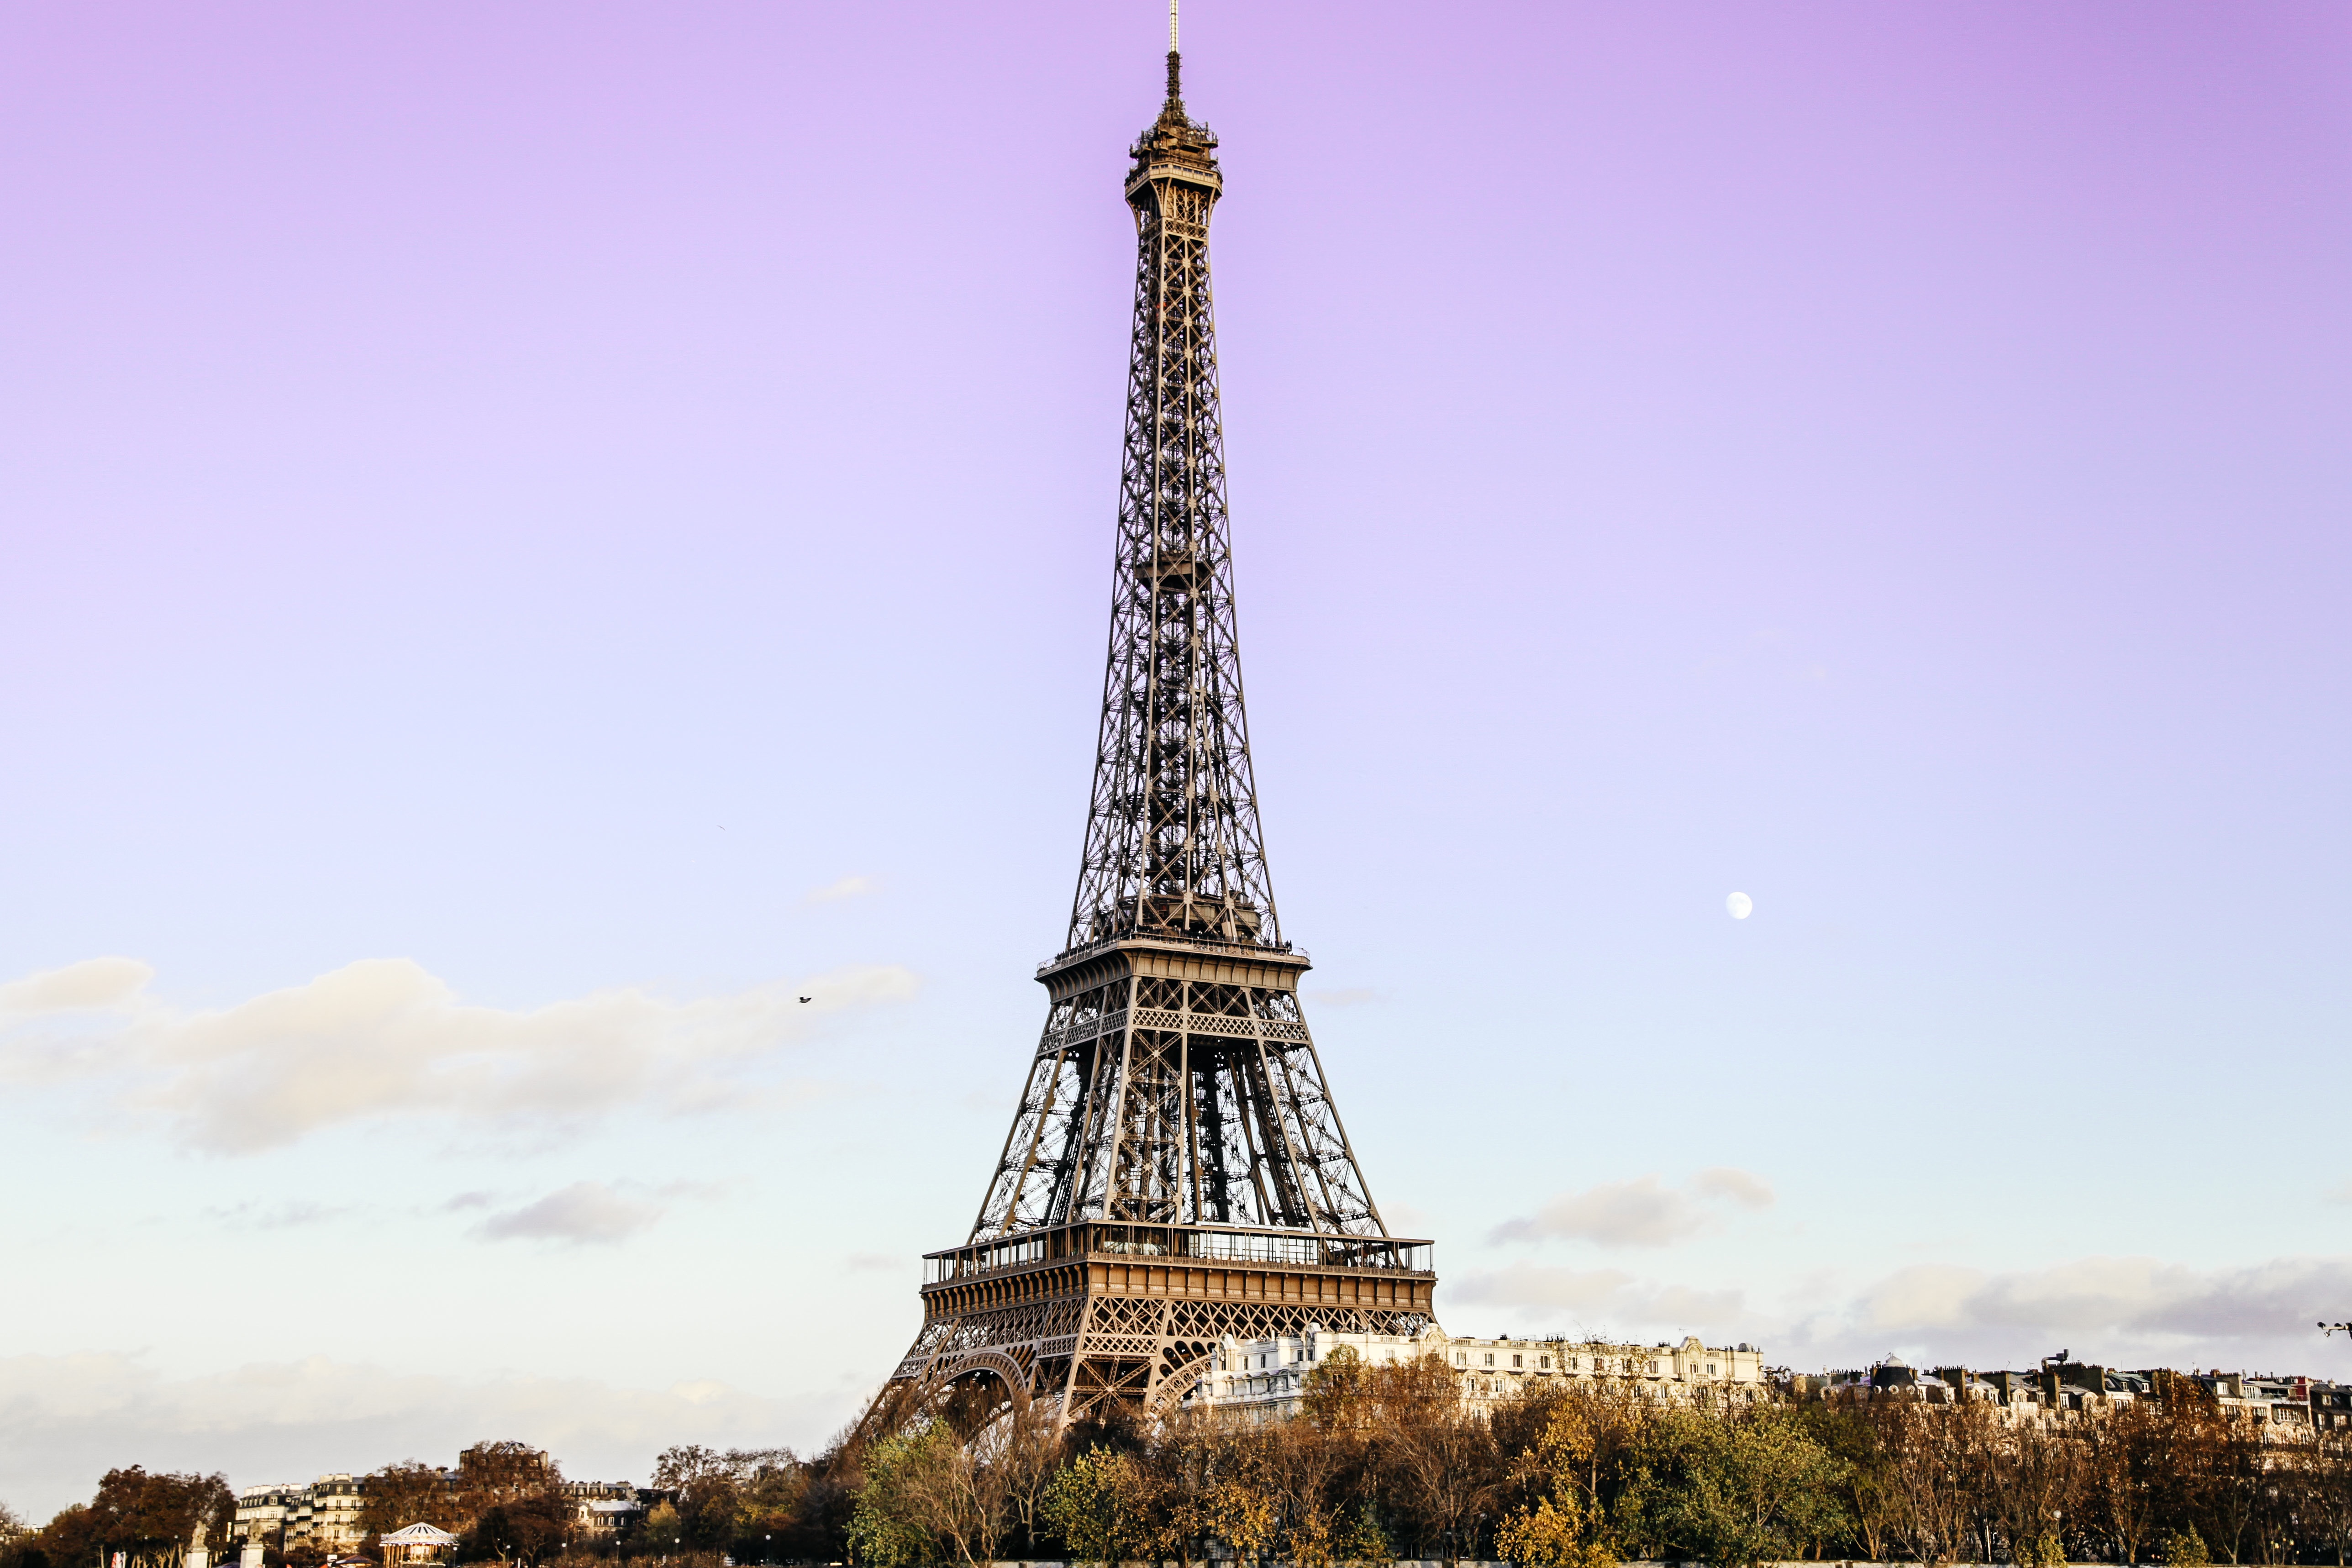
monument, statue, tower, landmark, spire